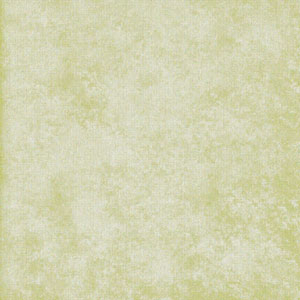
Texture: blotchy